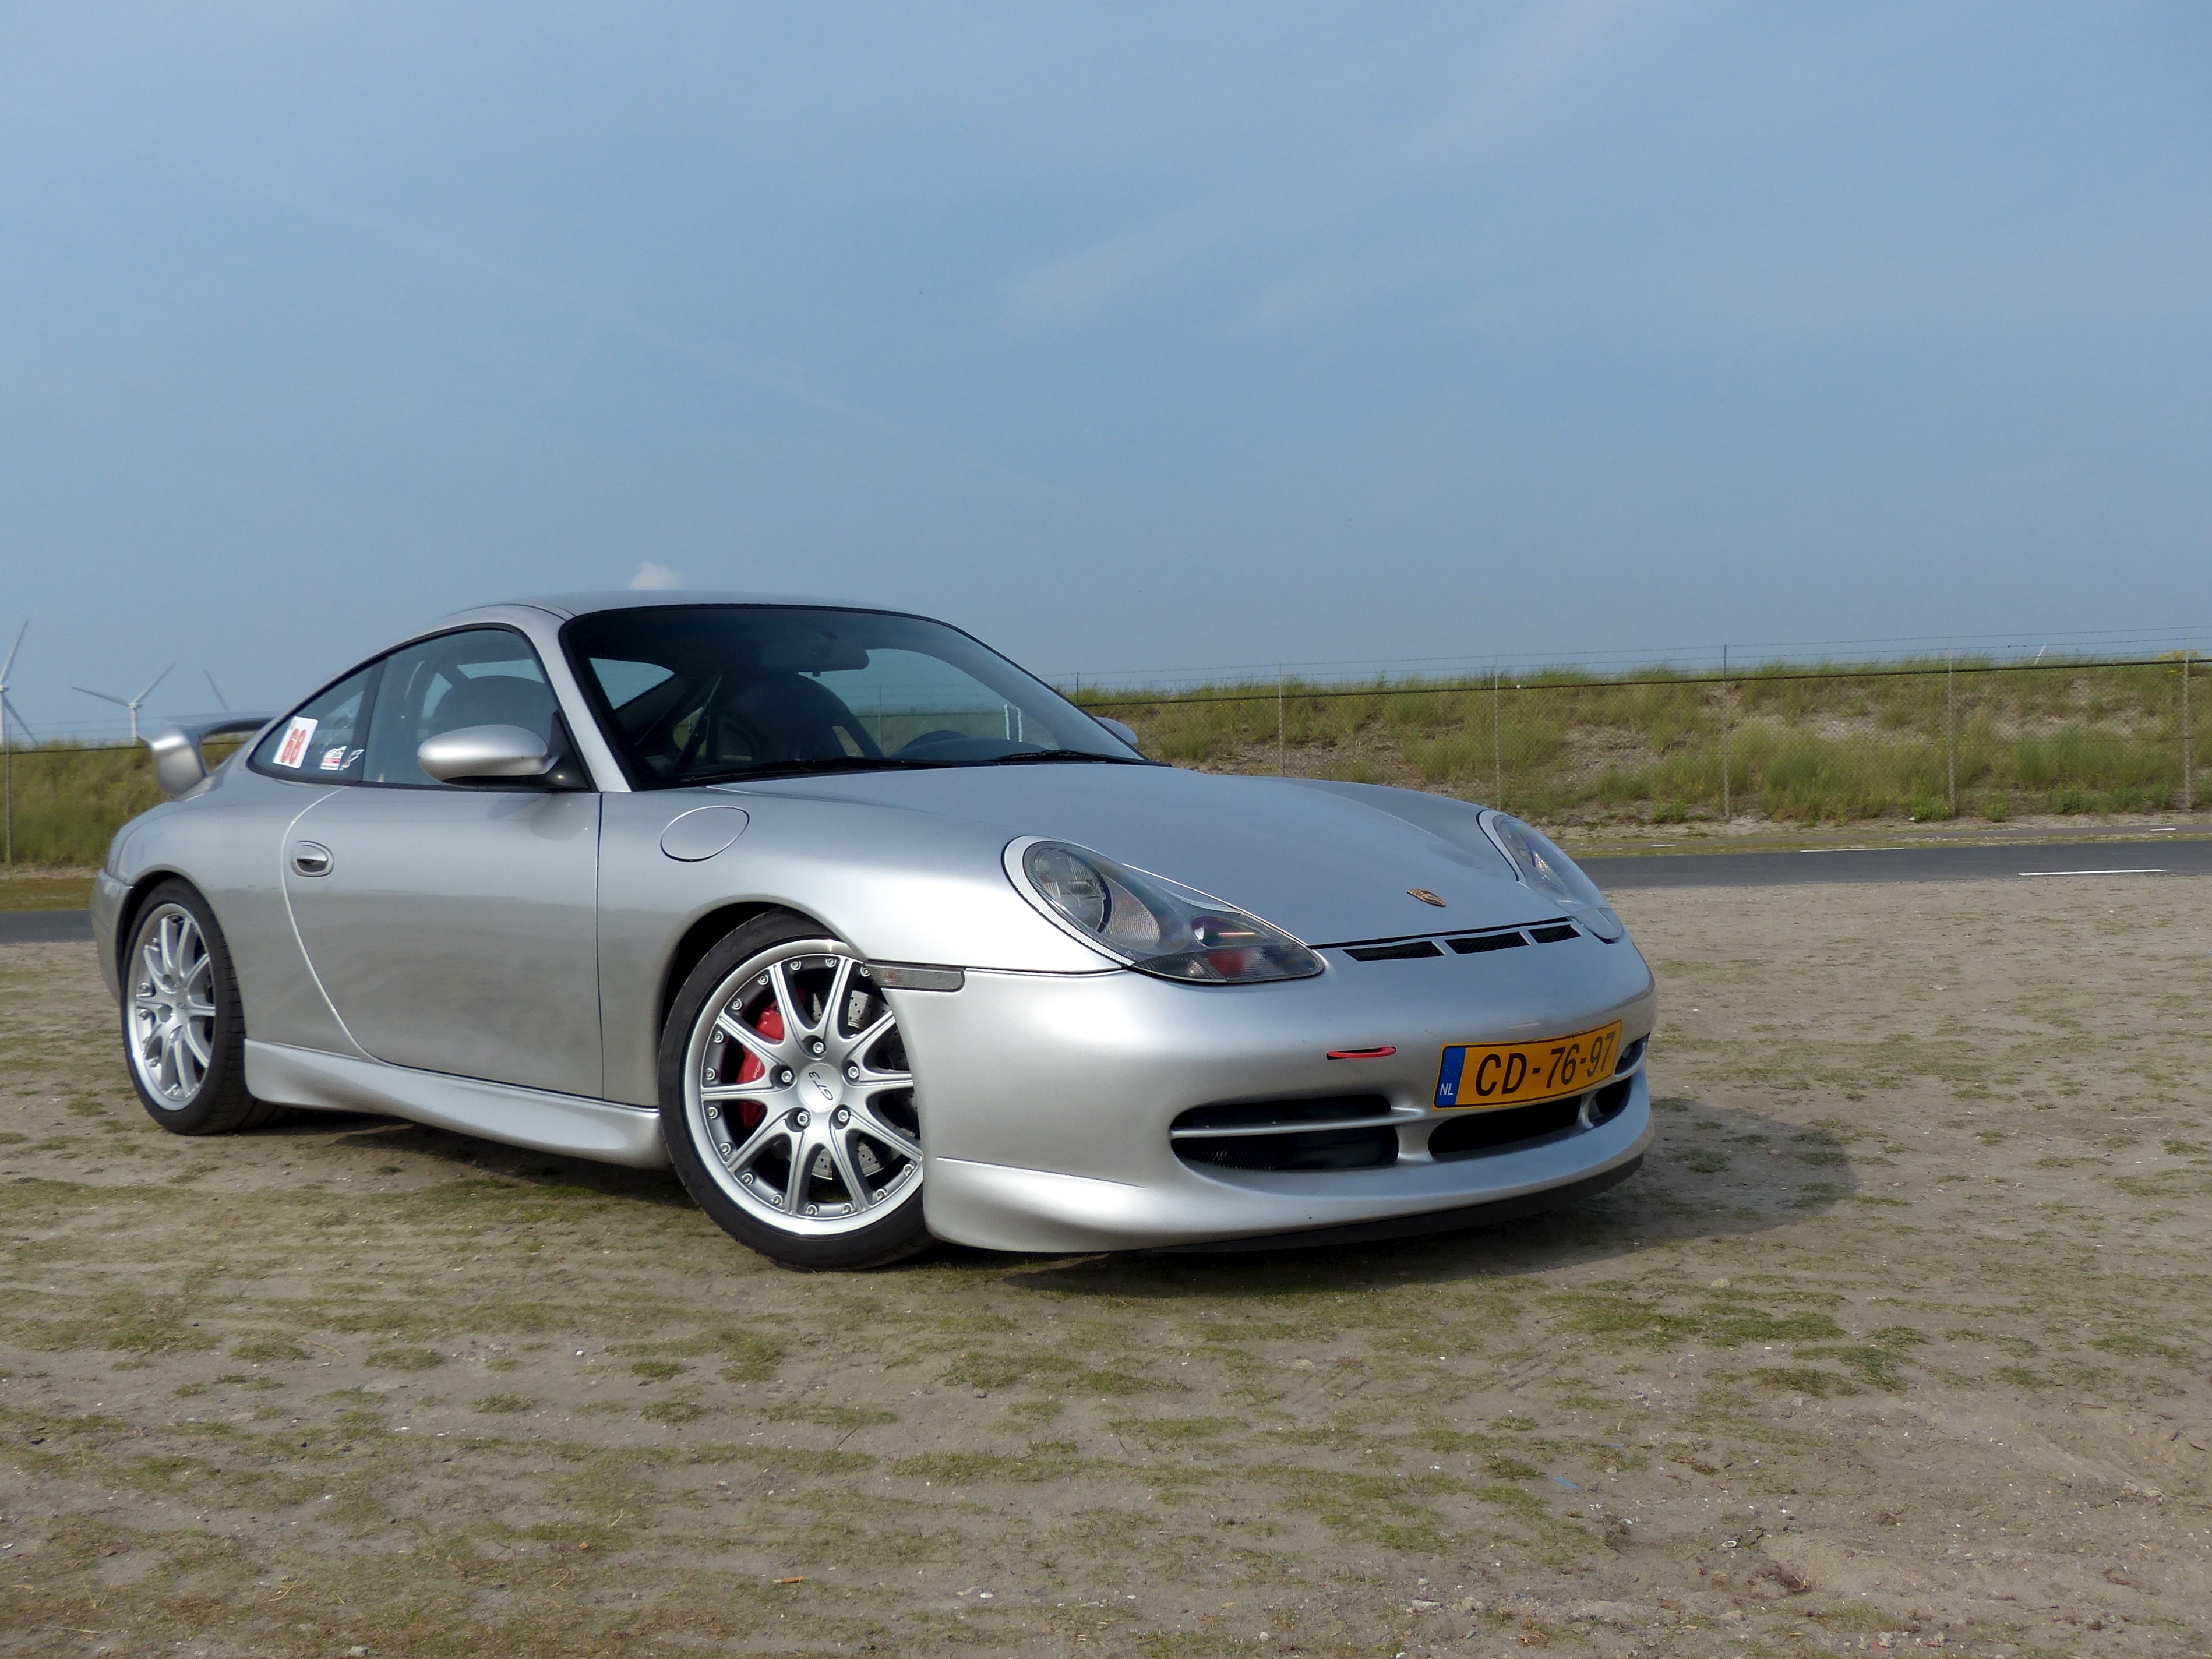
beach, car, wheel, wind, vehicle, sports car, bumper, supercar, holland, rim, convertible, coupe, porsche, gt3, turbines, maasvlakt, land vehicle, automobile make, automotive exterior, automotive design, porsche 911 gt2